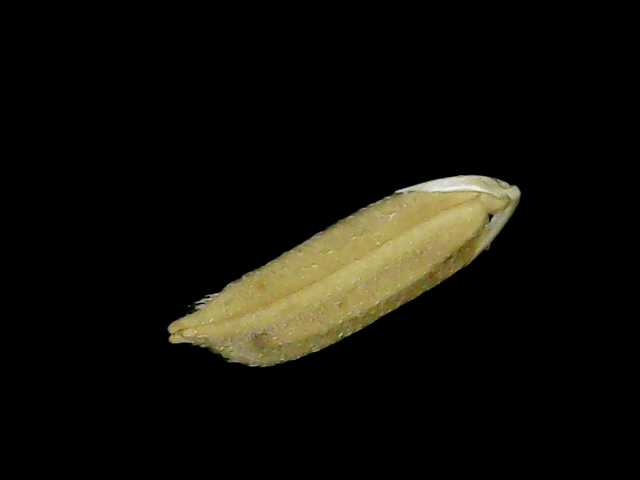
Rice variety: Bd49